Dalek variants

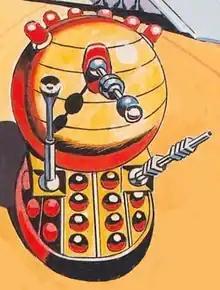
The Golden Emperor Dalek, as depicted by illustrator Ron Turner

A golden Emperor Dalek was first introduced in "The Dalek Book" (1964), re-appearing shortly thereafter in the "TV21" comic strip "The Daleks" (1965–1967).